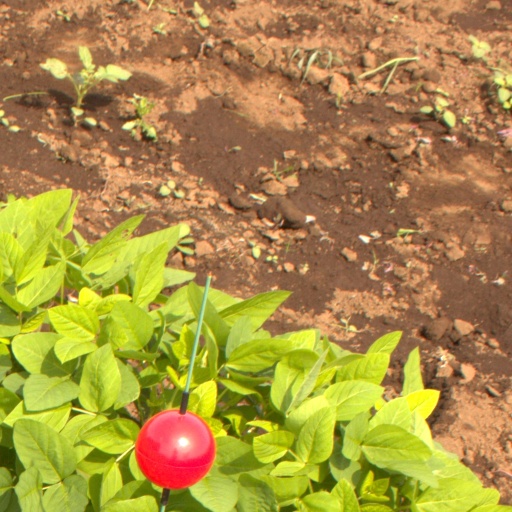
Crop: soybean